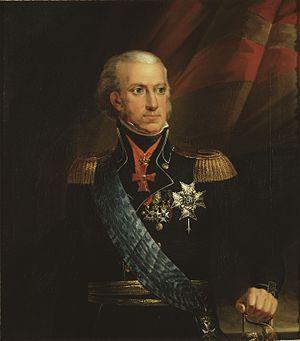
Jean-Baptiste Bernadotte, né le 26 janvier 1763 à Pau et mort le 8 mars 1844 à Stockholm, est un militaire français devenu roi de Suède et de Norvège sous les noms de Charles XIV Jean et de Charles III Jean de 1818 jusqu'à sa mort, après avoir été nommé régent en 1810 sous le règne de Charles XIII. Il s'engagea dans l'armée française en 1780 et connut un avancement rapide sous la Révolution française, atteignant le grade de général en 1794 après avoir longtemps végété dans des fonctions subalternes. Il se distingua à plusieurs reprises sur les champs de bataille et occupa également, pendant une courte période, le poste de ministre de la Guerre. Ses relations avec Napoléon Bonaparte furent houleuses mais les deux hommes se réconcilièrent en 1804 et Bernadotte fut élevé à la dignité de maréchal d'Empire, la plus haute distinction militaire du pays. Il participa aux campagnes napoléoniennes à la tête d'un corps d'armée, mais son inaction le jour de la bataille d'Auerstaedt en 1806 et le mauvais comportement de ses troupes à celle de Wagram en 1809 lui attirèrent les critiques de l'Empereur.
Le traité de Kiel ou paix de Kiel est conclu le 14 janvier 1814 à Kiel entre le Royaume-Uni et la Suède d'une part et le Danemark d'autre part. Il met un terme aux hostilités entre les parties dans le cadre des guerres napoléoniennes, durant lesquelles les Britanniques et les Suédois sont opposés aux Français tandis que le Danemark est allié à Napoléon Iᵉʳ.
Le Rite suédois est un rite maçonnique pratiqué principalement dans les pays nordiques : Danemark, Finlande, Islande, Norvège et Suède. La pratique de ce rite exige du franc-maçon qu'il se déclare chrétien. Il en existe également dans une forme nuancée en Allemagne et dans quelques loges à l'extérieur des pays nordiques.